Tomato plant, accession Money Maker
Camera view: tilt-top (135 deg); turntable rotation: 120 degrees
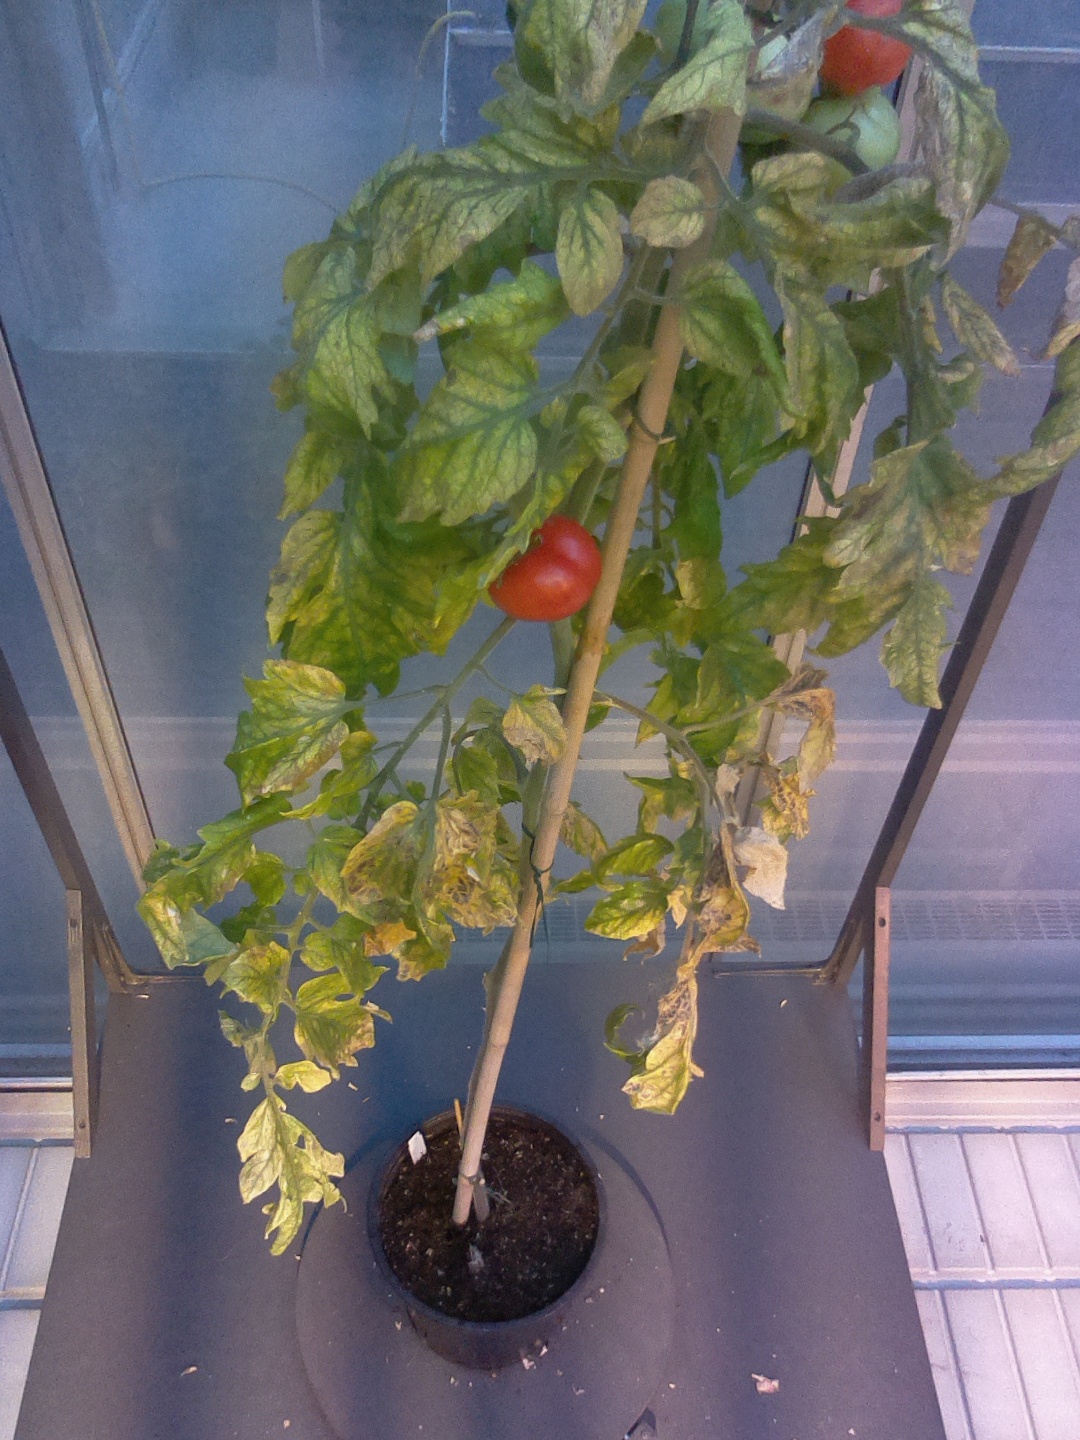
BBCH growth stage 82: 20%-30% of fruits show typical fully ripe color